Battle of Ujście

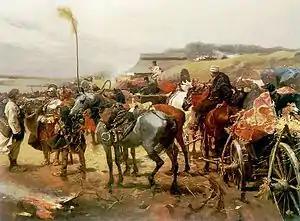
"Retreat of the Poles" by Józef Brandt

The capitulation, which took place after a short battle, opened to the Swedes the way towards defenceless central Poland. Wittenberg however headed south west, to Poznań, which he captured without fighting on July 31. In early August he camped near Środa Wielkopolska, awaiting the arrival of the army commanded by Charles Gustav.